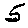
Label: 5